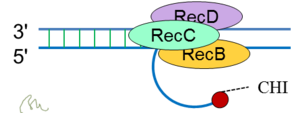
Enzyme RecBCD cut dans le site CHI de ssADN.